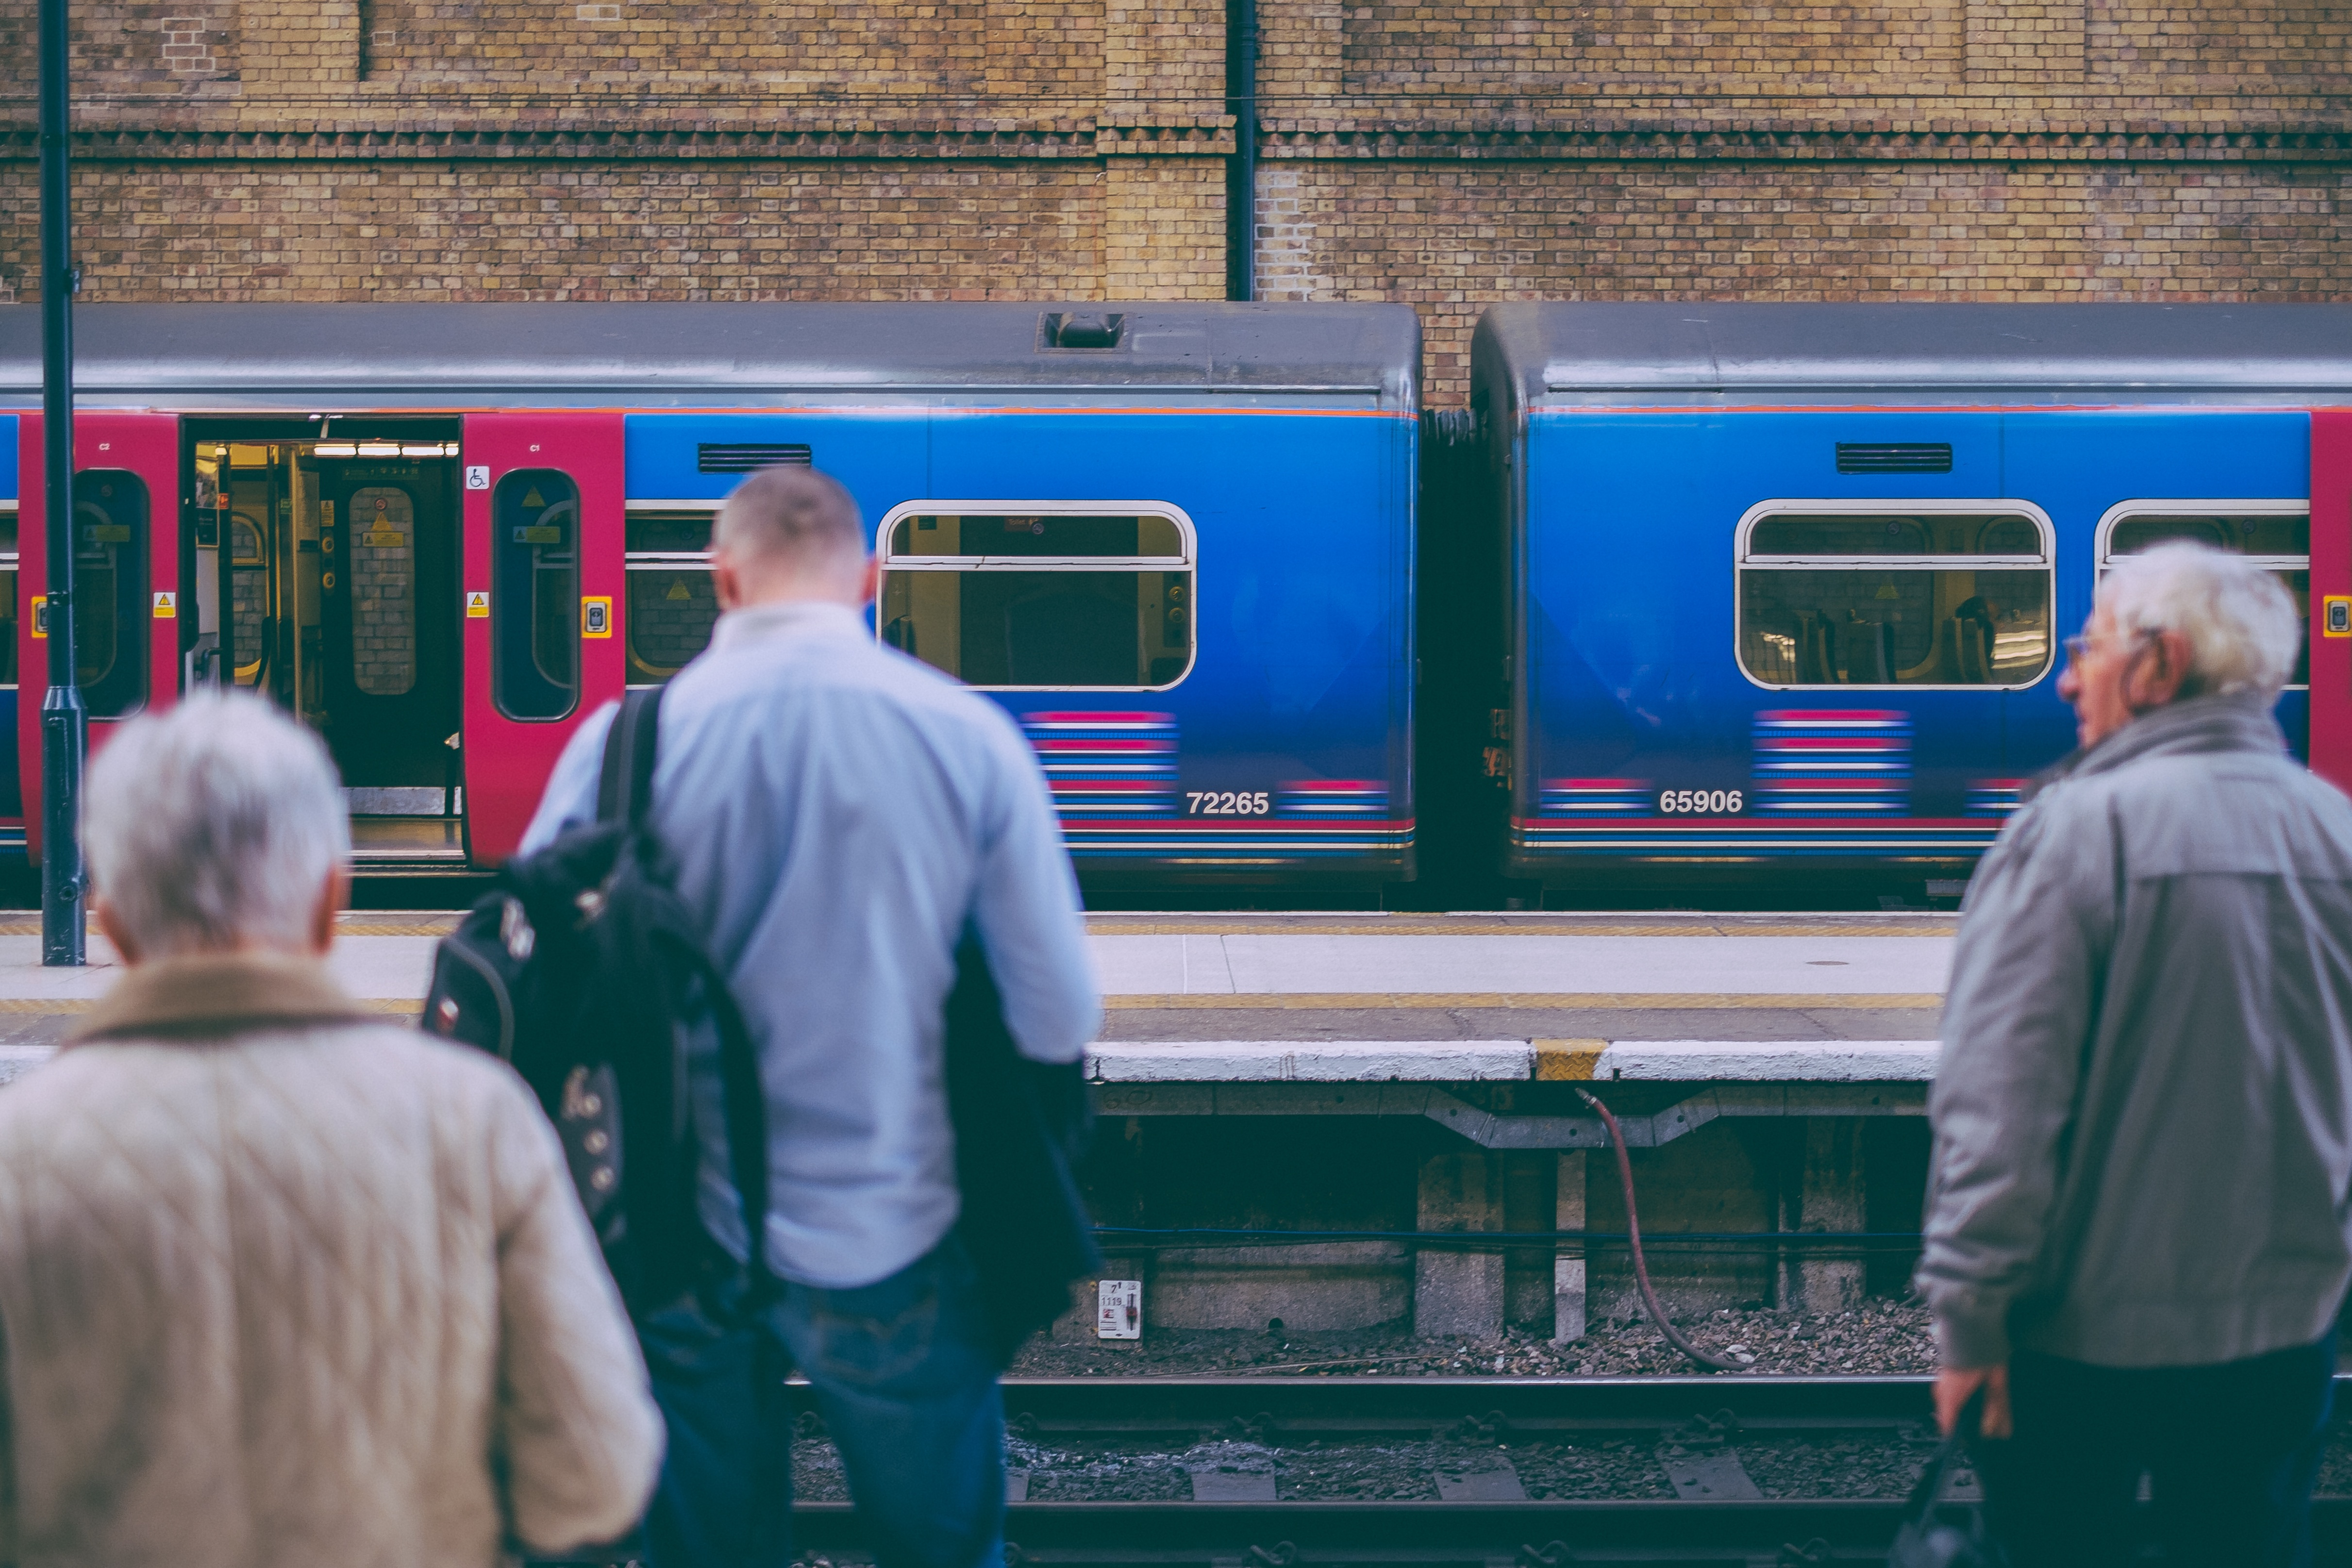
man, person, train, transport, vehicle, station, public transport, adult, passenger, land vehicle